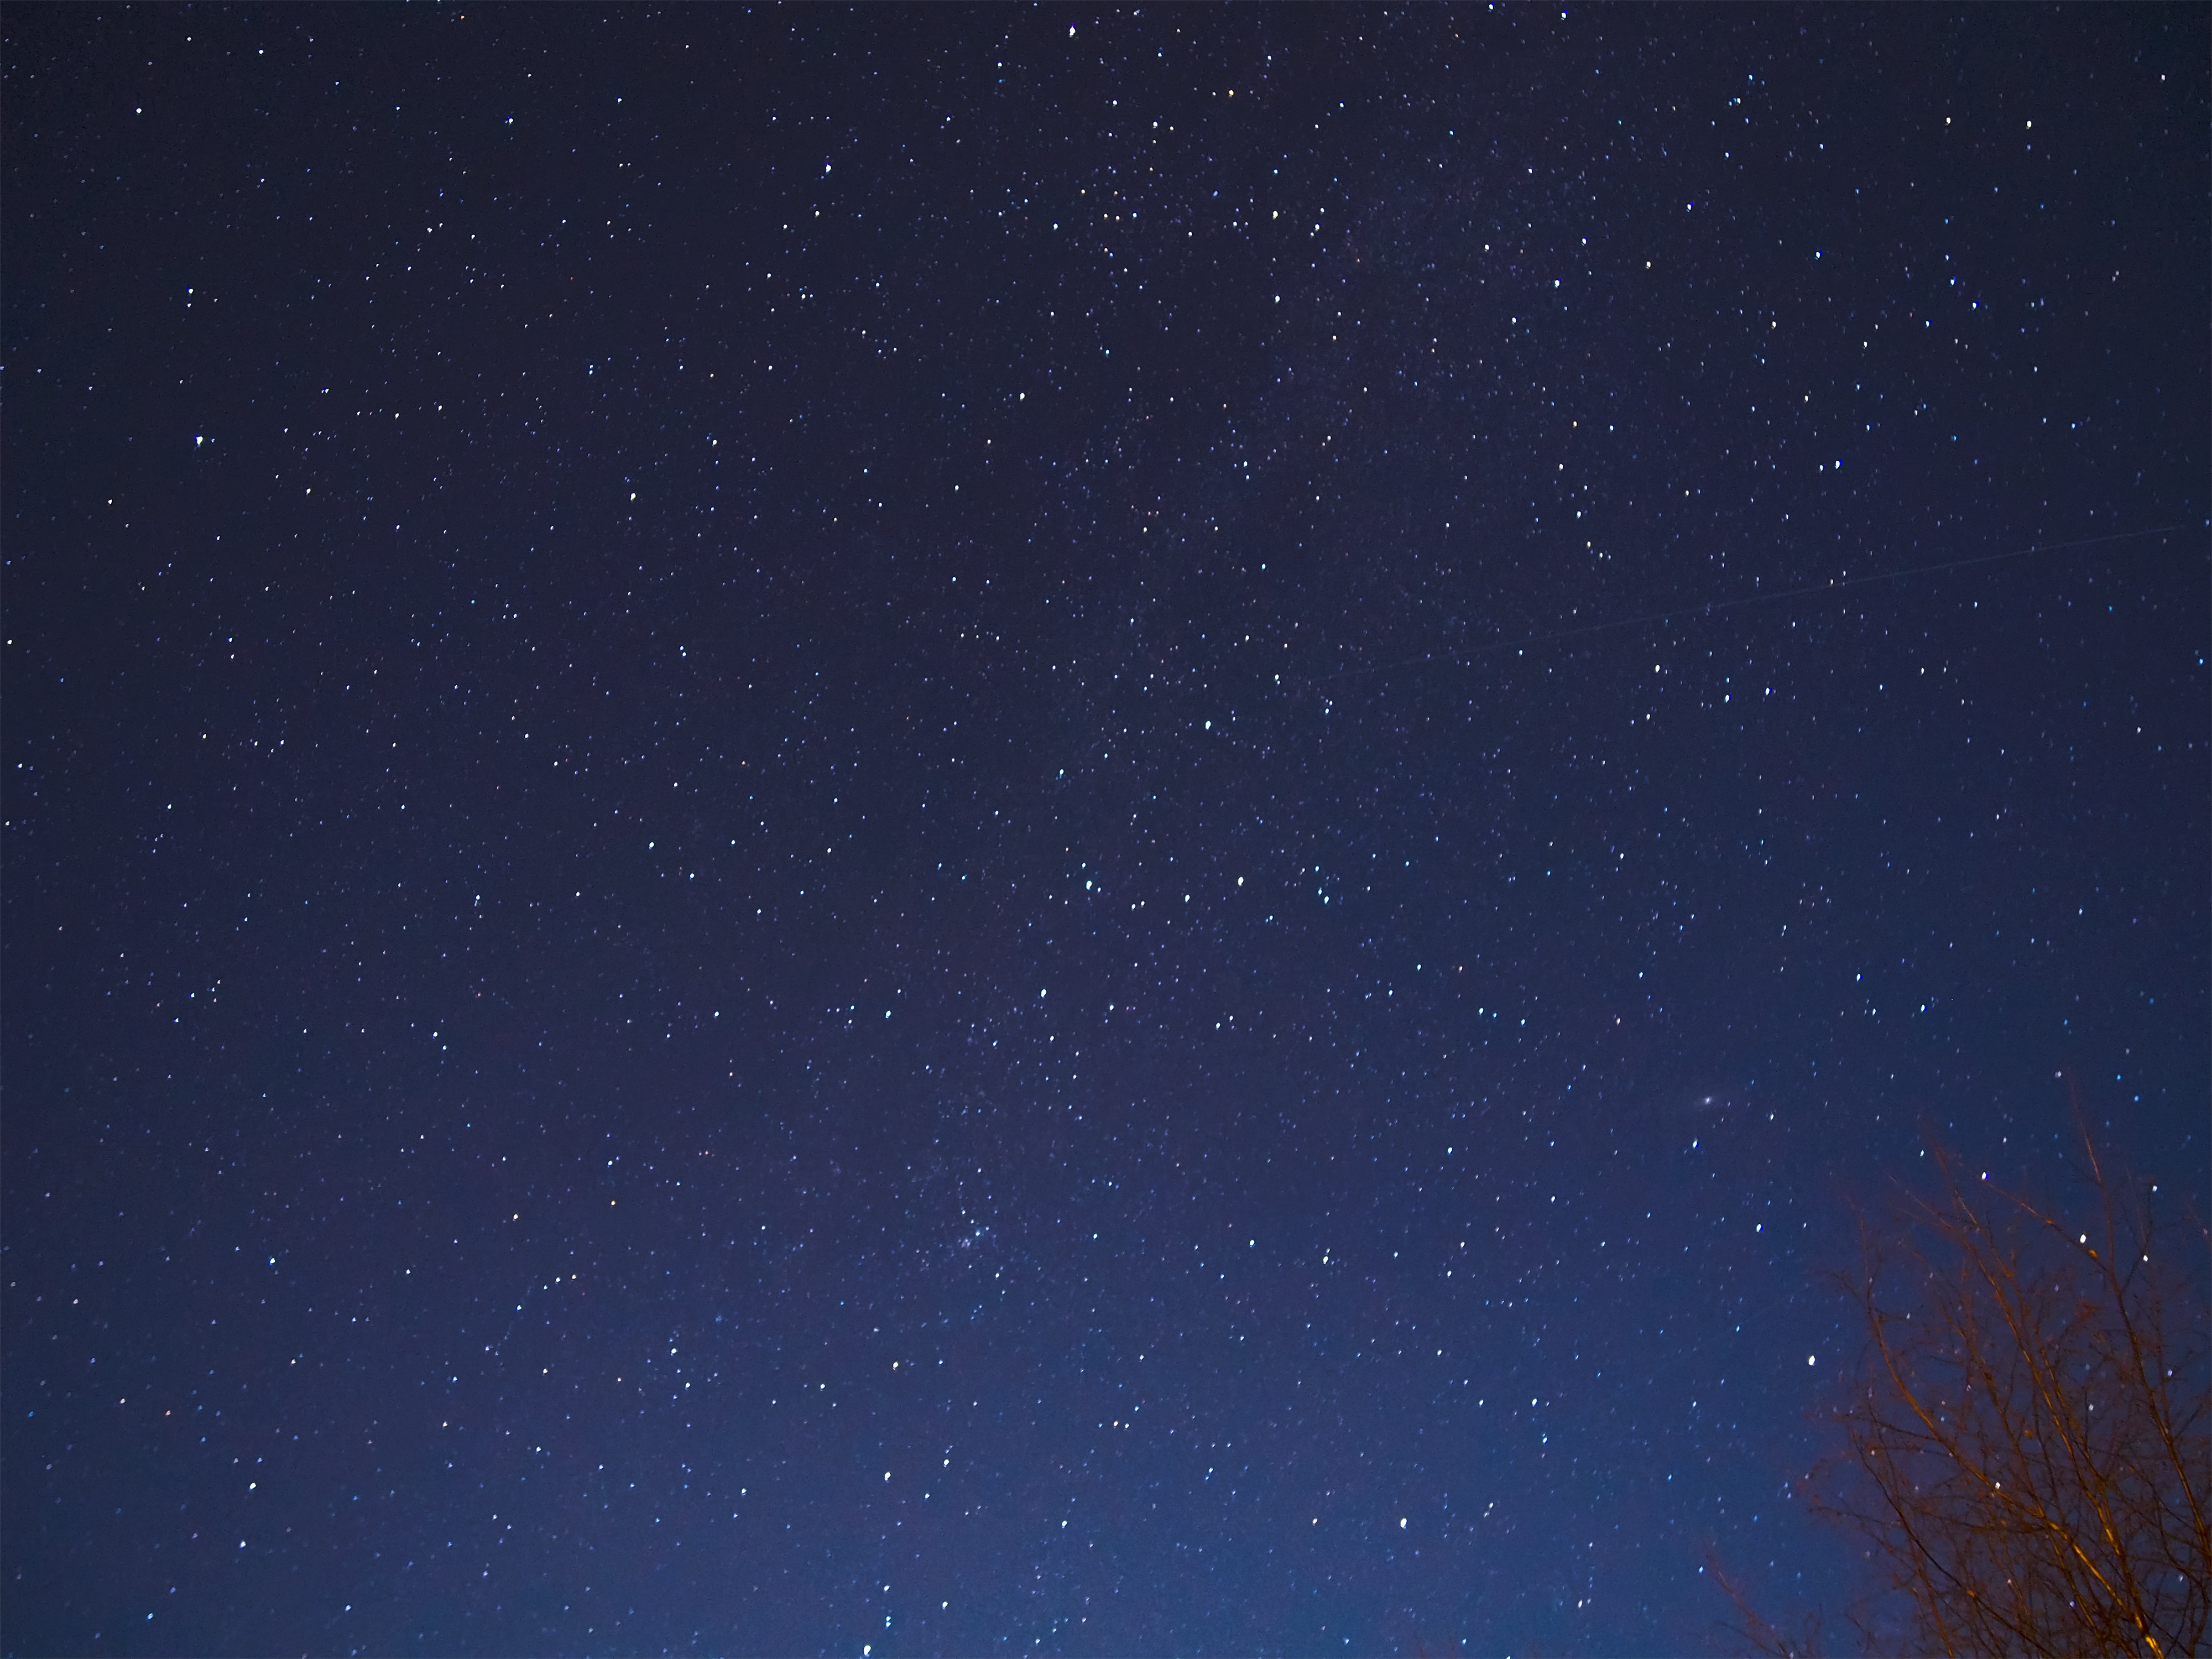
sky, night, star, atmosphere, constellation, space, galaxy, outer space, astronomy, midnight, astronomical object, the stars